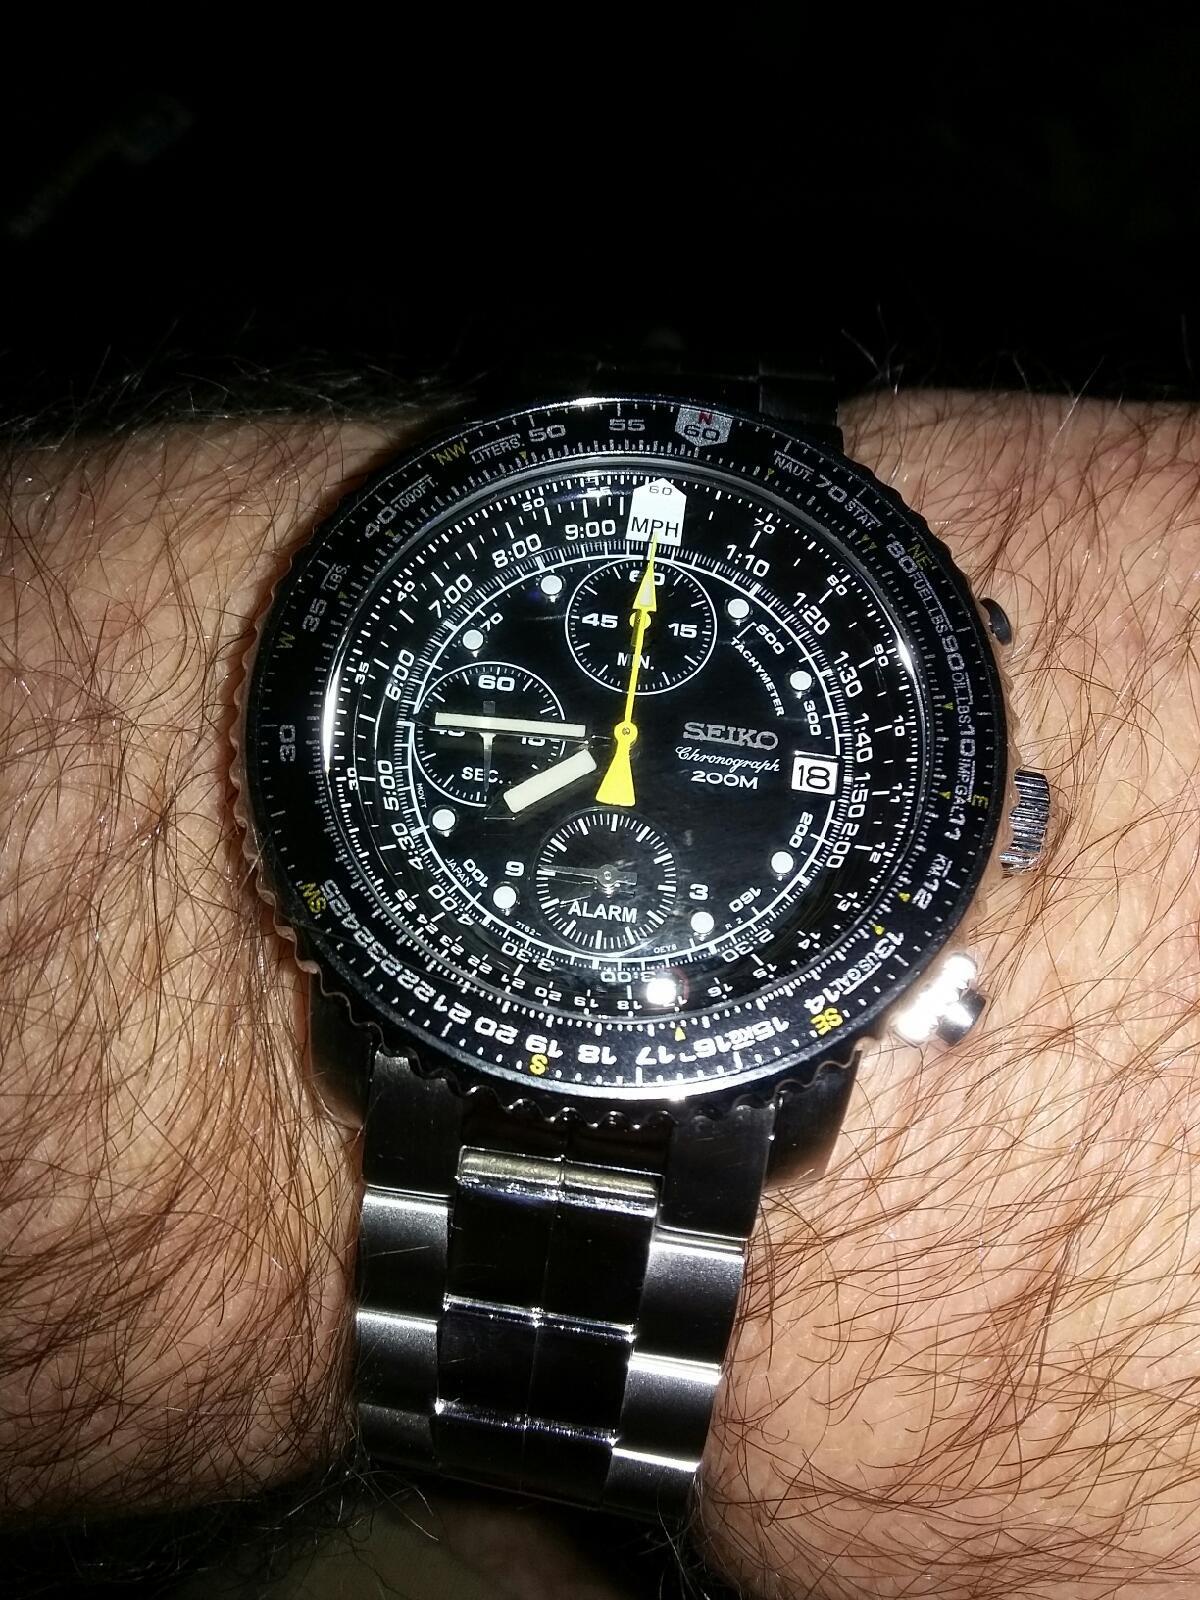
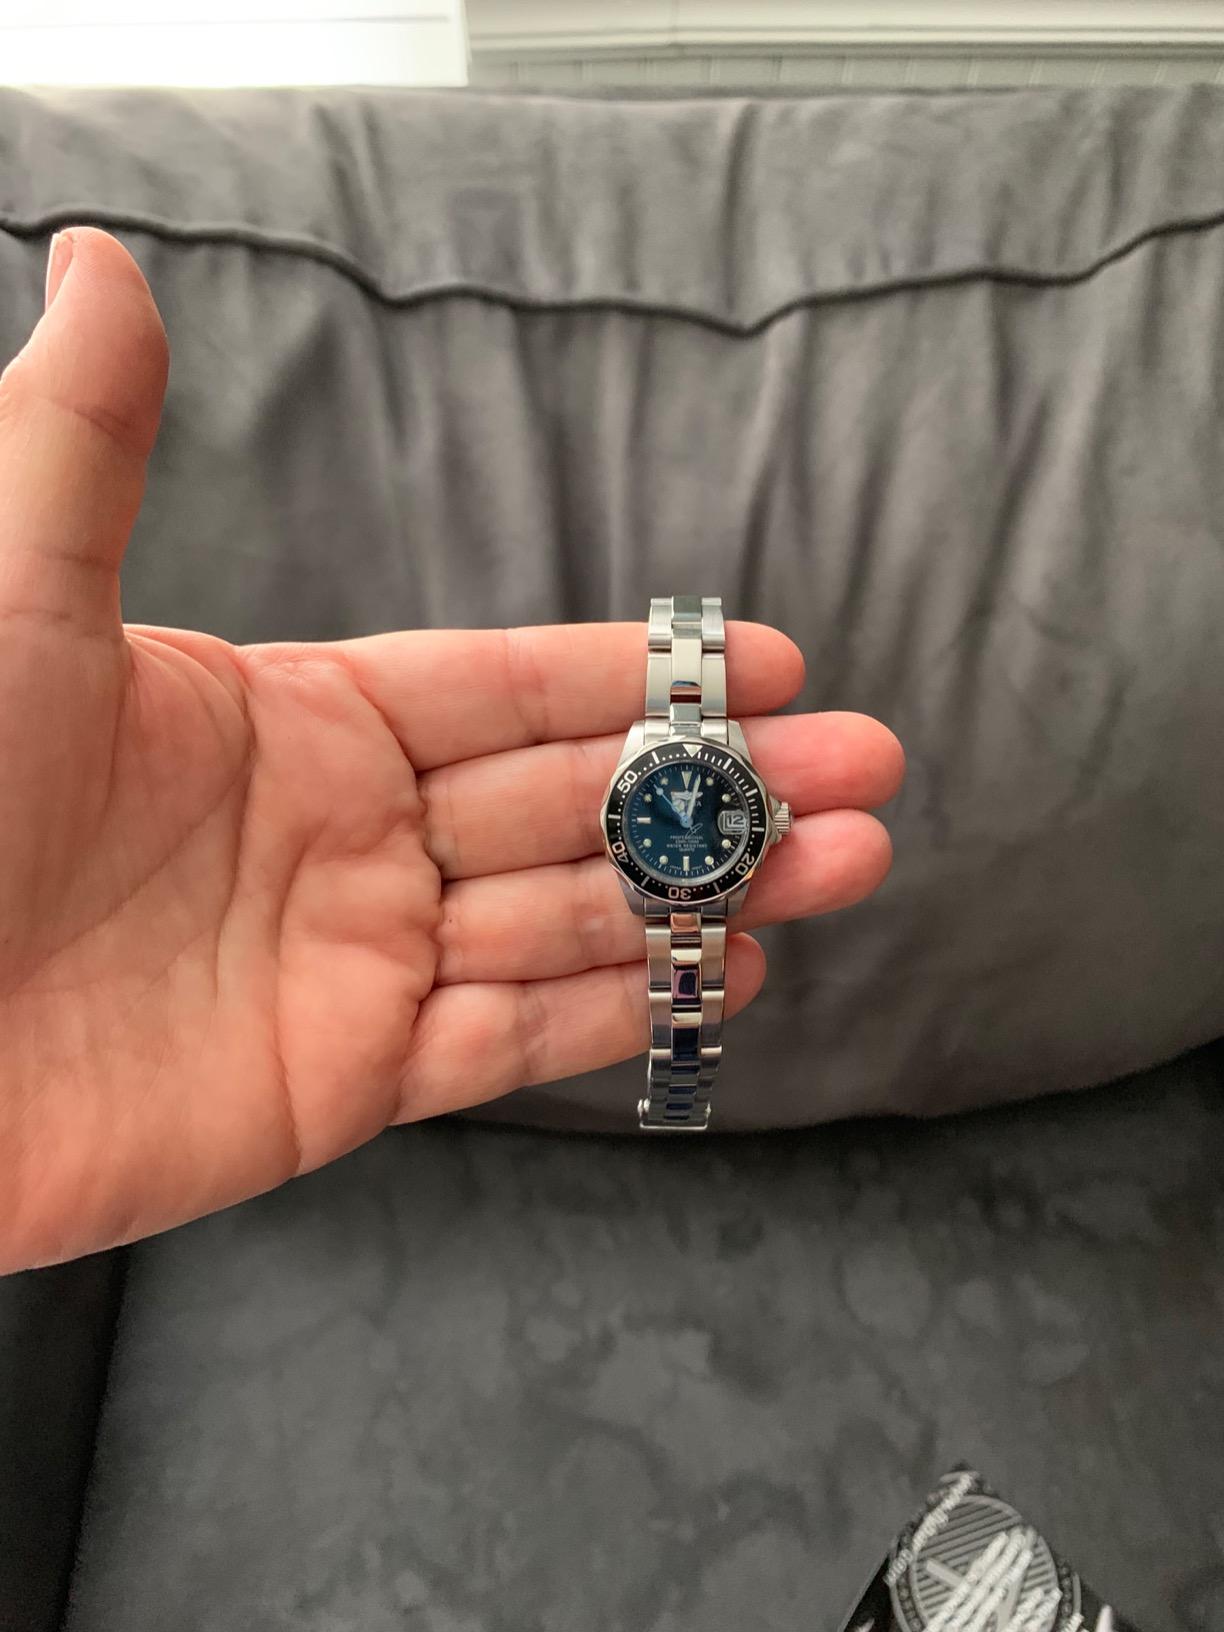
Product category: accessories_watch
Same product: no